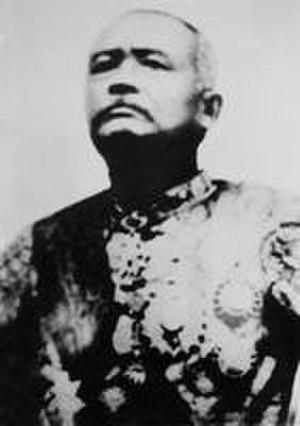
Le roi Zakarine fut roi du